Offenbach Arias and Overtures

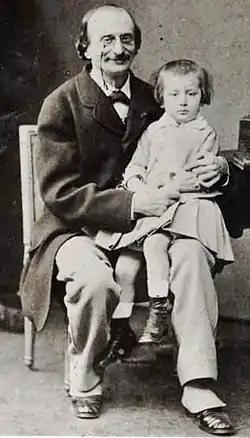
Jacques Offenbach and his only son, Auguste, in 1865

The operetta critic Andrew Lamb reviewed the album in "Gramophone" in February 1996. Antonio de Almeida's anthology, he wrote, covered "a good cross-section of familiar and unfamiliar Offenbach". As well as music from the often staged "La belle Hélène", "La grande duchesse de Gérolstein" and "La Périchole", the album included excerpts from scores on the dustier shelves of opera houses' libraries. From "La fille du tambour-major", for example, there was a martial number for the eponymous Drum-Major's daughter. From "Pomme d'api", there were two mischievous songs for the maid-cum-mistress. And from "Madame l'archiduc", there was the very obscure "tour de force" in which "the mystified heroine attempts to disentangle the letters 'S. A. D. E.' whispered to her by conspirators, and ends up reciting the entire alphabet". The album's soloist, Frederica von Stade, "[moved] with grace and majesty through these numbers written for a range of Offenbach's leading ladies", but she was more successful in some items than in others. She was outstandingly good in the "succulent" waltz-rondeau from "La vie parisienne", and in the very well known "Amours divins!" from "La belle Hélène". In "Ah! Que les hommes sont bêtes!" from "La Périchole", however, she "[failed] to capture all the bite of the Meilhac and Halévy text ... in the way of predecessors such as Suzanne Lafaye". The album's purely instrumental items were also performed well without quite attaining to perfection. It was good to have an opportunity to hear the overture to "La romance de la rose", which "begins with 'The last rose of summer' and develops into a lively "allegretto"". And the overtures to "Barbe-bleue" and "La grande duchesse de Gérolstein" "[bubbled] along engagingly in their authentic original Parisian form". But de Almeida had shown that he could elicit even more "sparkle and excitement" from Offenbach's "jeux d'esprit" in an earlier anthology that he had recorded with Philips in 1988. All in all, though, his new collection was a disc of "considerable charm".